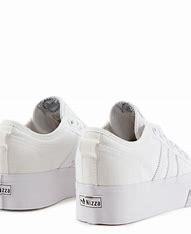
Brand: Adidas
Model: Nizza Platform